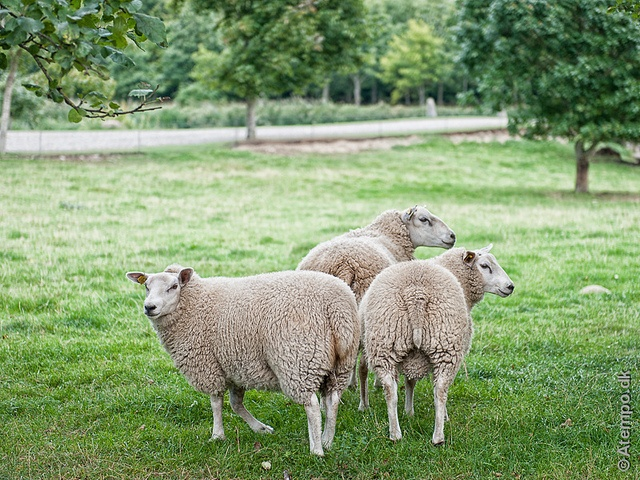
A herd of sheep standing on top of a lush green field.
Three white sheep gathered in a field of grass.
The sheep are standing in a grassy knoll.
Three sheep in a field near a road.
Three sheep, two from the back looking right, and one from the side looking into camera, standing in the grass in a group, with green leafy trees and road in the background.